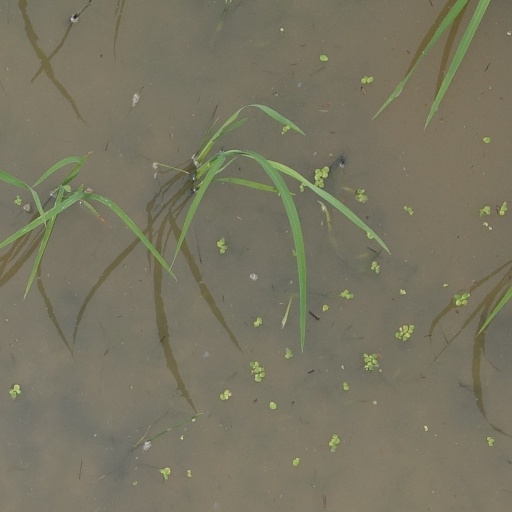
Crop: rice